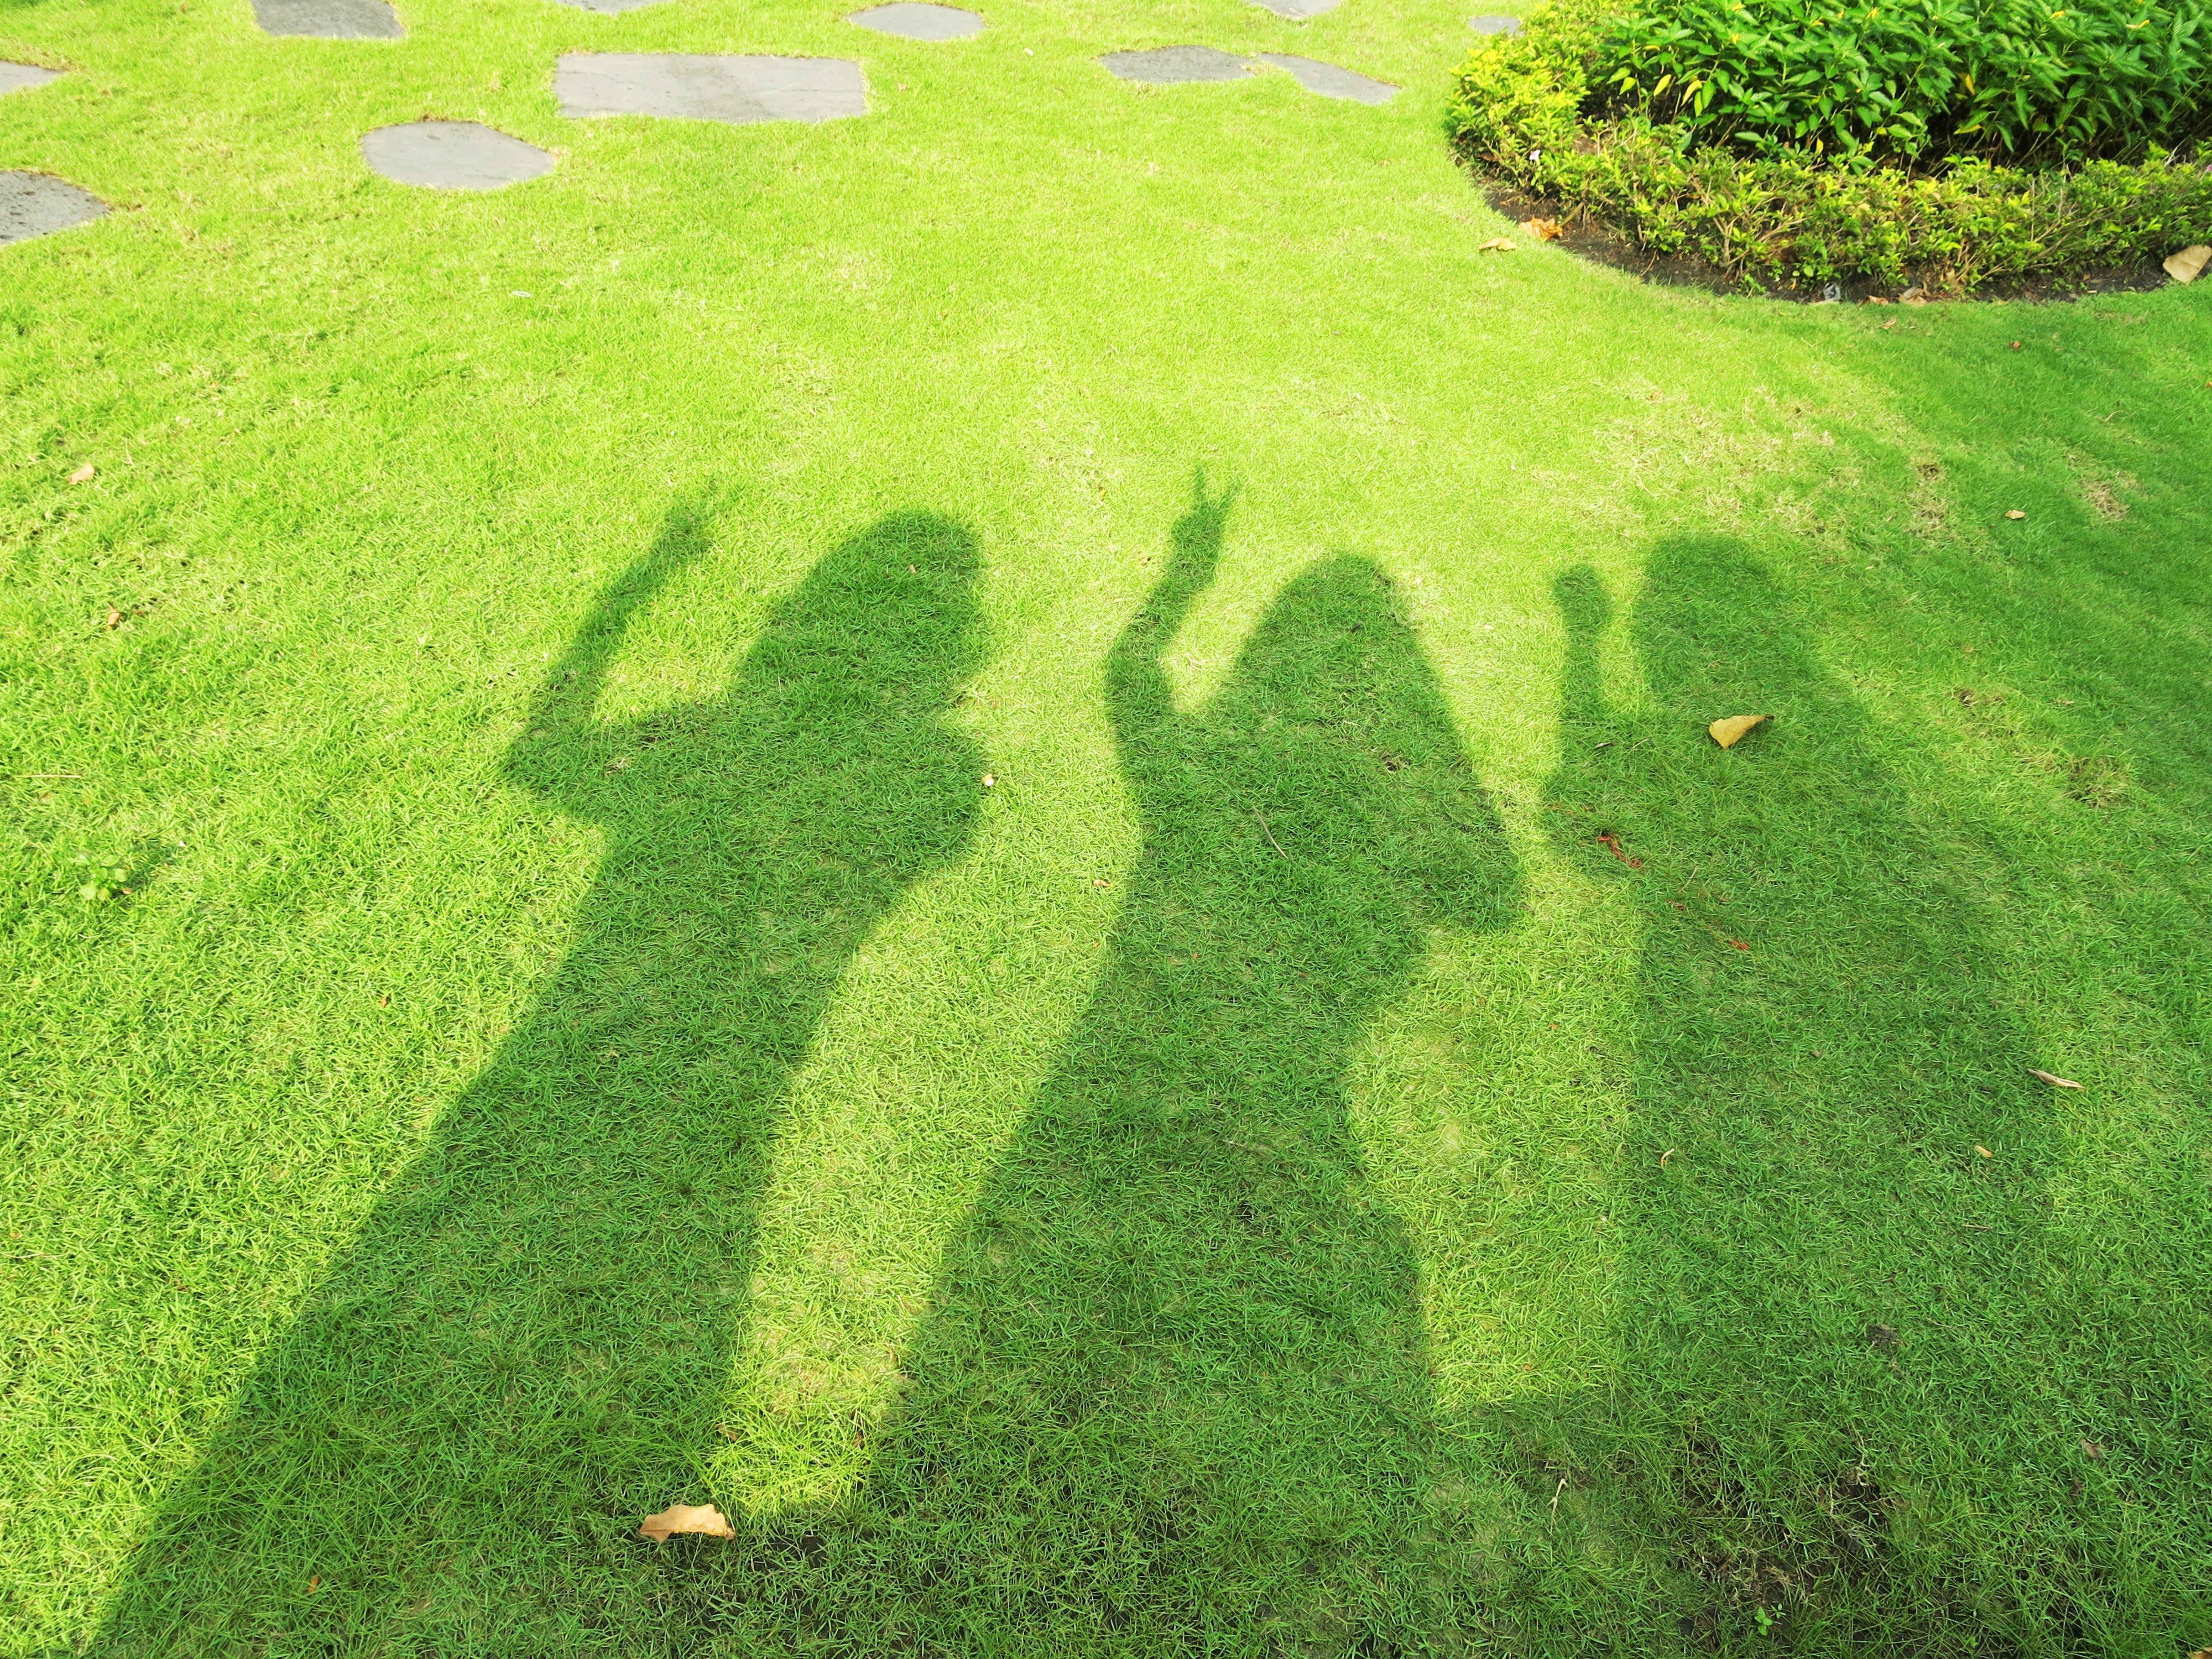
grass, plant, field, lawn, meadow, dark, female, green, shadow, soil, agriculture, plain, girls, hands, grassland, shrub, bright, pose, paddy field, flooring, grass family